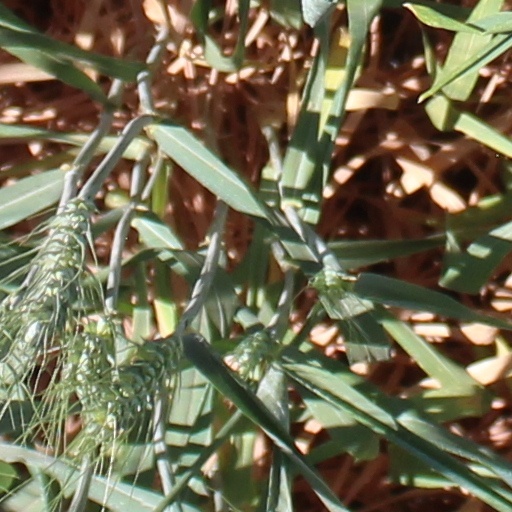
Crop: wheat